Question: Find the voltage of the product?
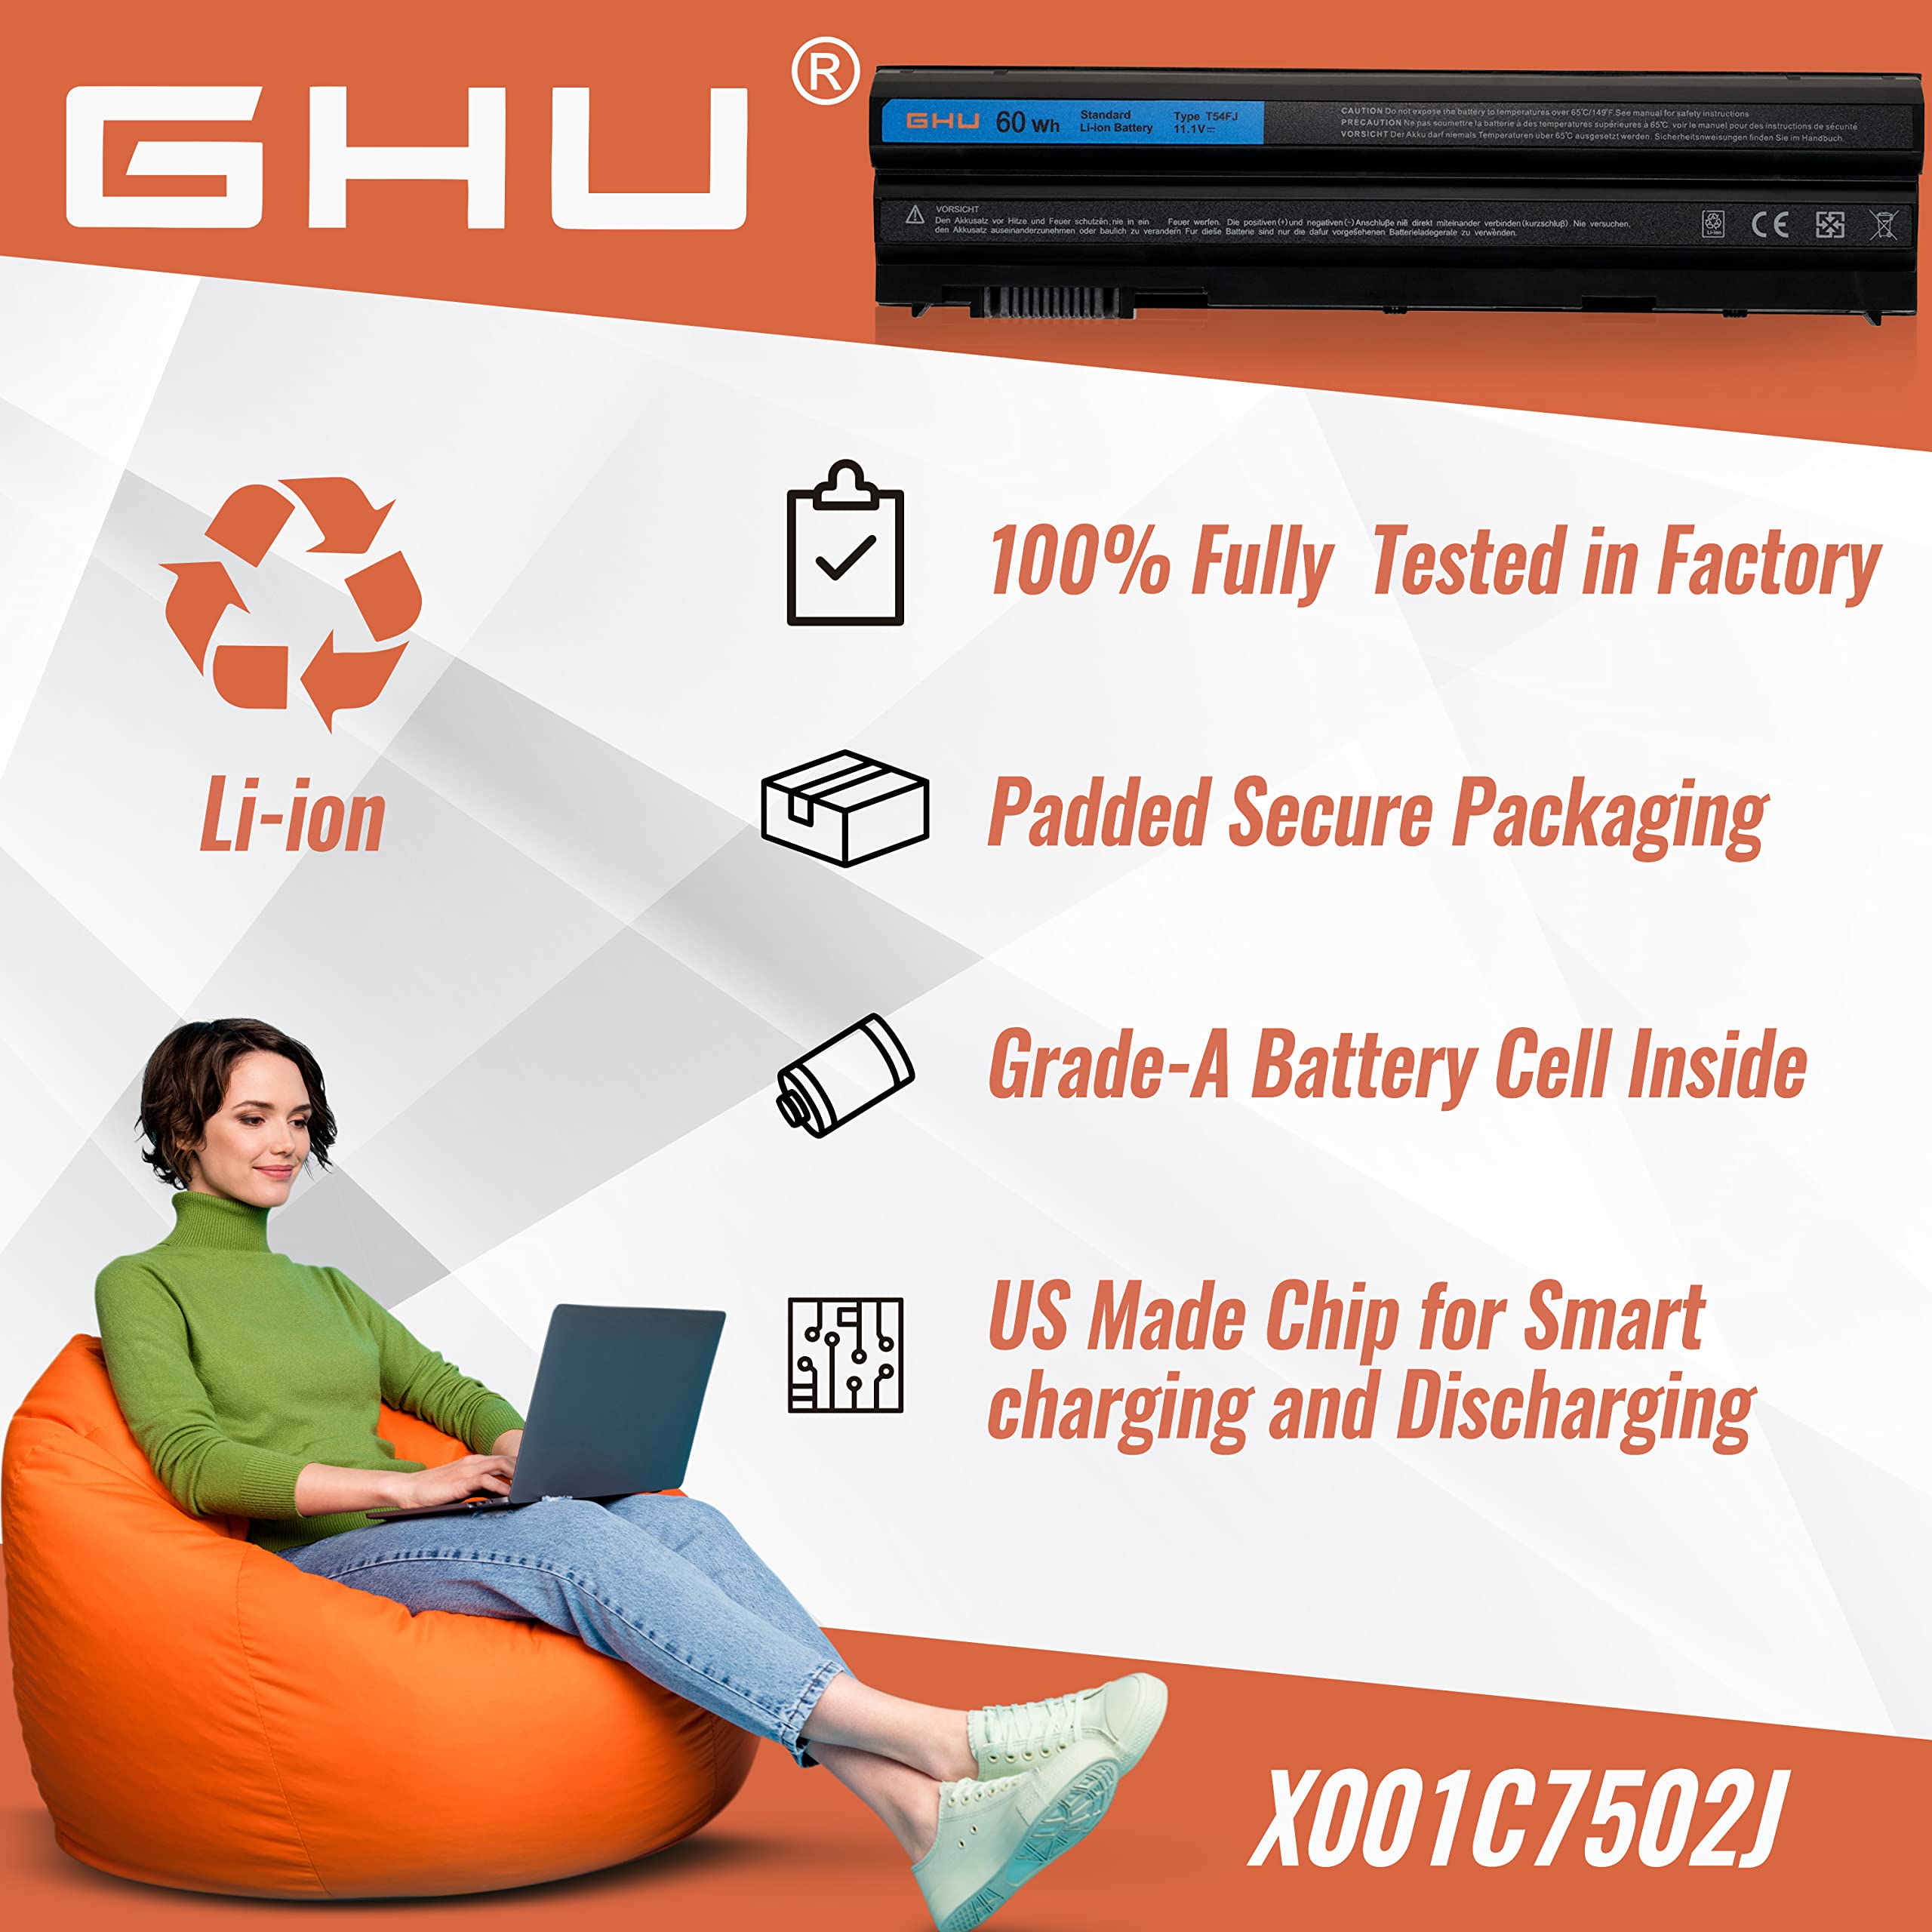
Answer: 11.1 volt